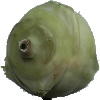
Label: kohlrabi